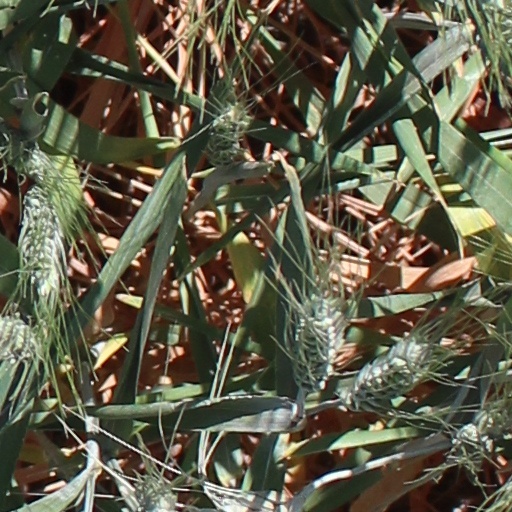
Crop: wheat